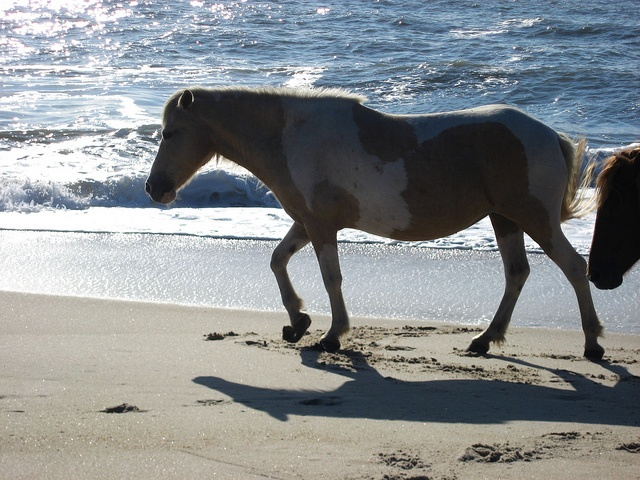
A couple of horses walking along a beach.
A brown and white horse on beach next to ocean.
A couple of horses walking along the edge of the water on a beach .
The horse is galloping along the shadowy beach.
A horse walking along the beach with another close behind.